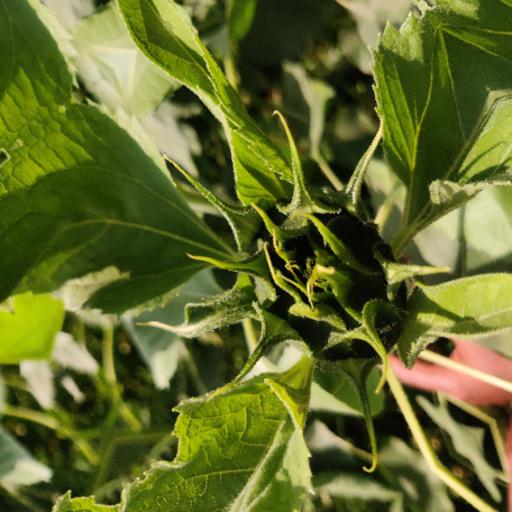
Label: Fresh_leaf